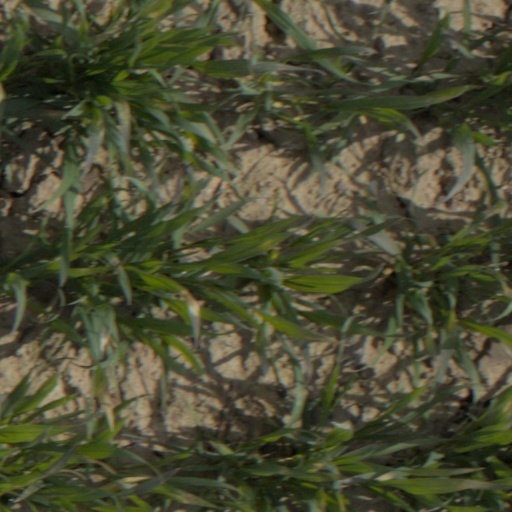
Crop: wheat